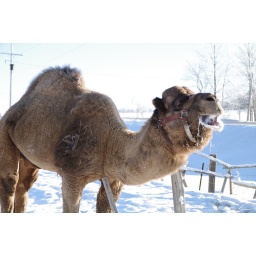
It was great day for a photo outing,-11, water falls, cliffs, reindeer and a camel in a white backdrop of snow